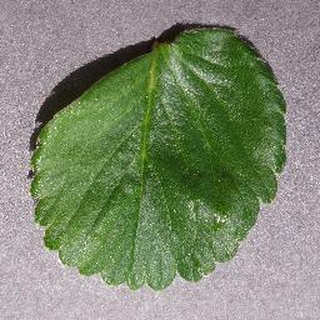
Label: healthy_strawberry